Fat face

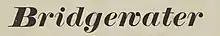
An early example, not particularly bold, of c. 1816. This style of 'W' was common in roundhand calligraphy.

Starting in the late seventeenth century, typefounders developed what are now called transitional and then Didone types. These typefaces had daringly slender horizontals and serif details, catching up to the steely calligraphy and copperplate engraving styles of the period, that could show off the increasingly high quality of paper and printing technology of the period. In addition, Didone typefaces had a strictly vertical stress: without exception, the vertical lines were thicker than the horizontals, creating a much more geometric and modular design.